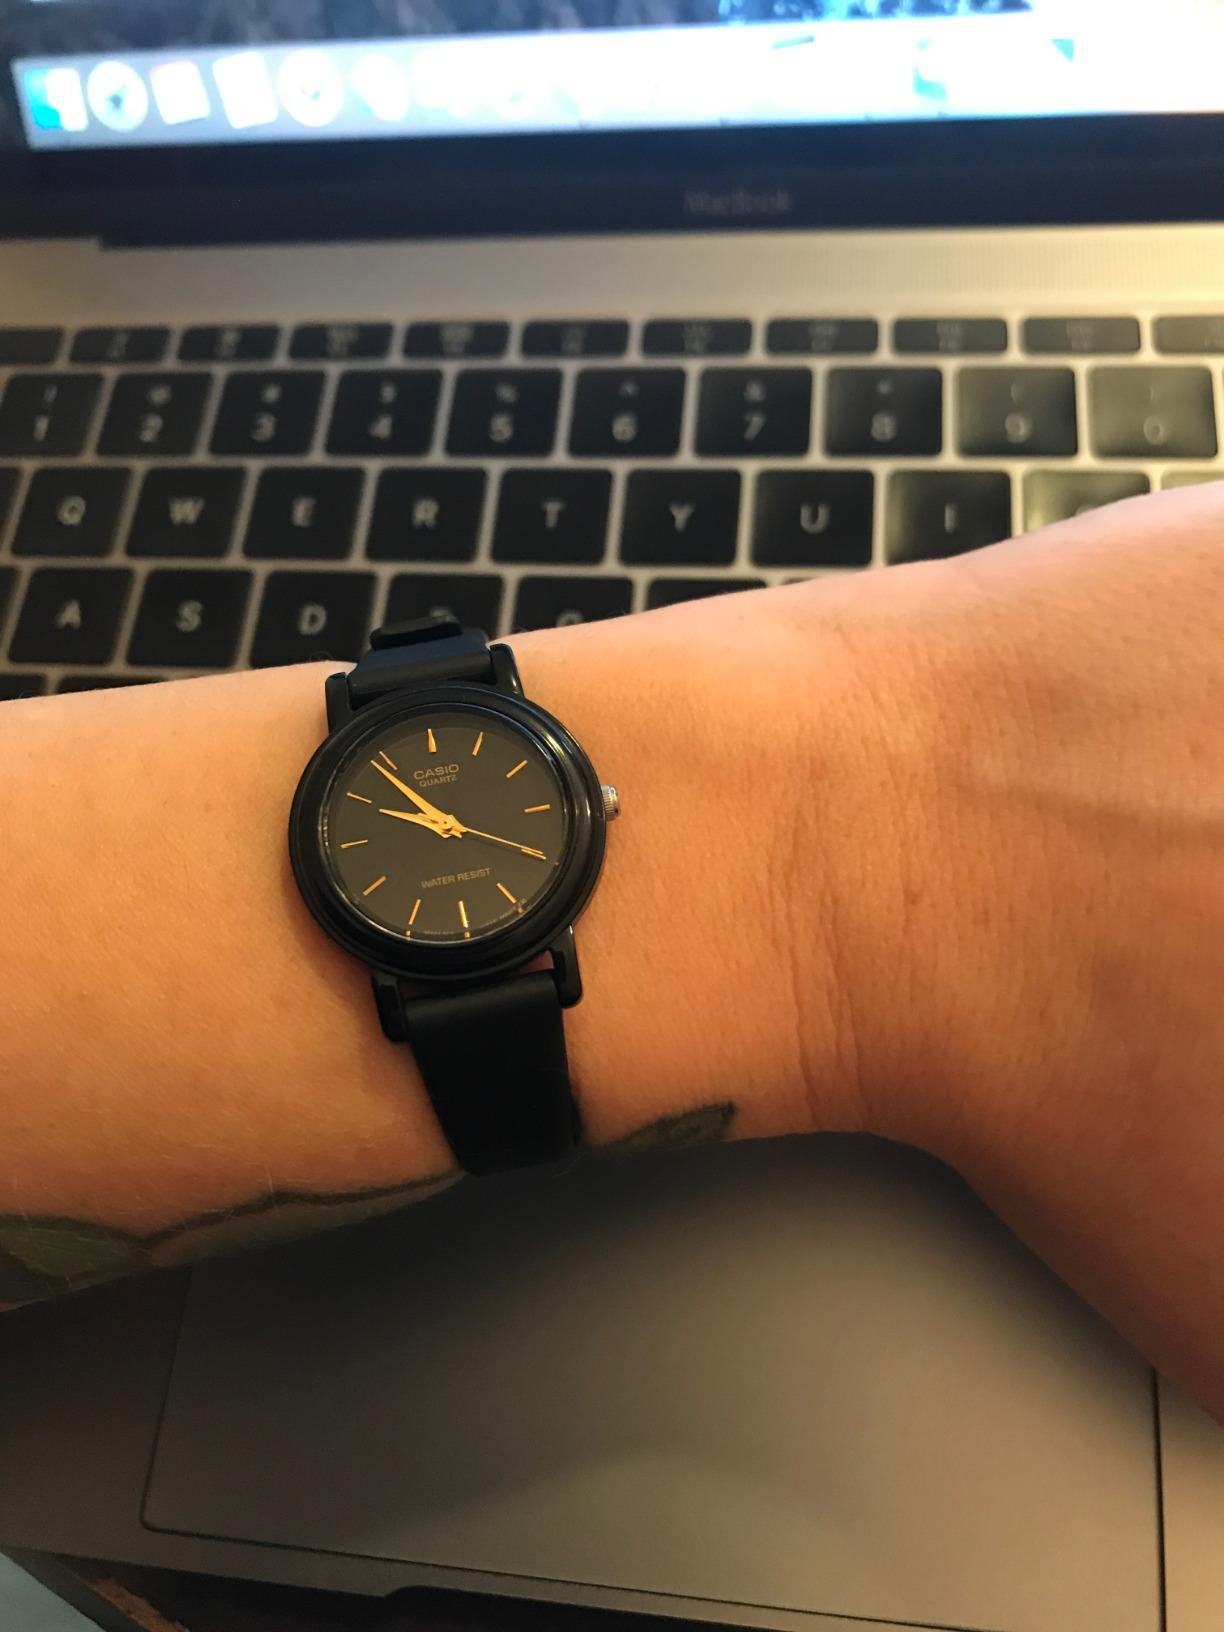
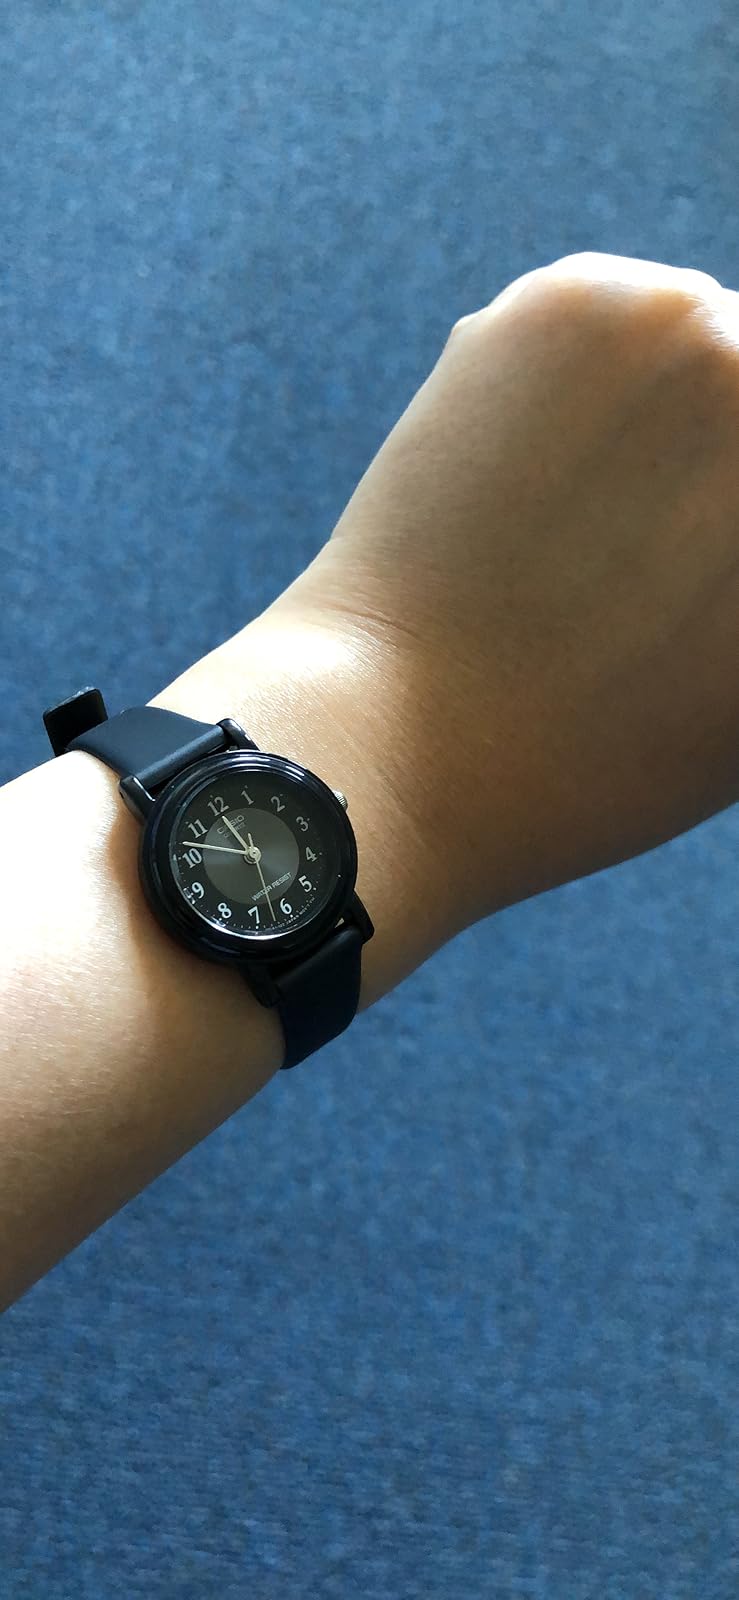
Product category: accessories_watch
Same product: no